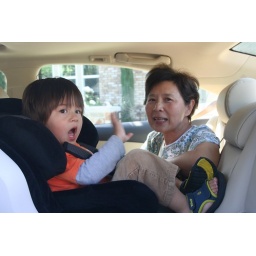
My new car seat in Apo,s white car.